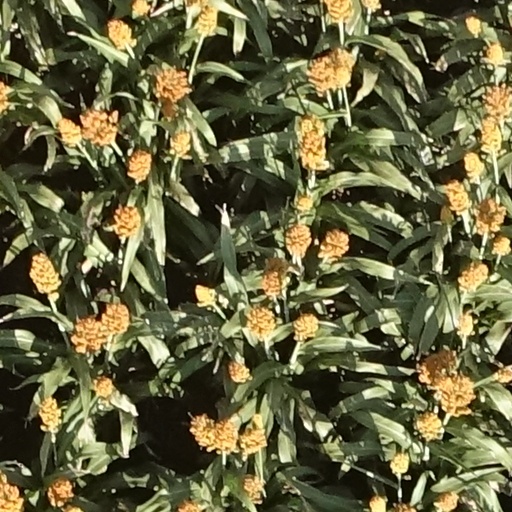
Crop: sorghum